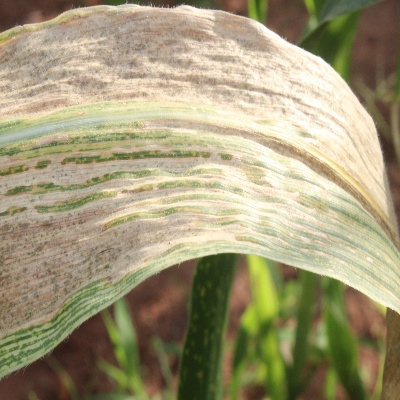
Crop: Maize
Condition: leaf blight